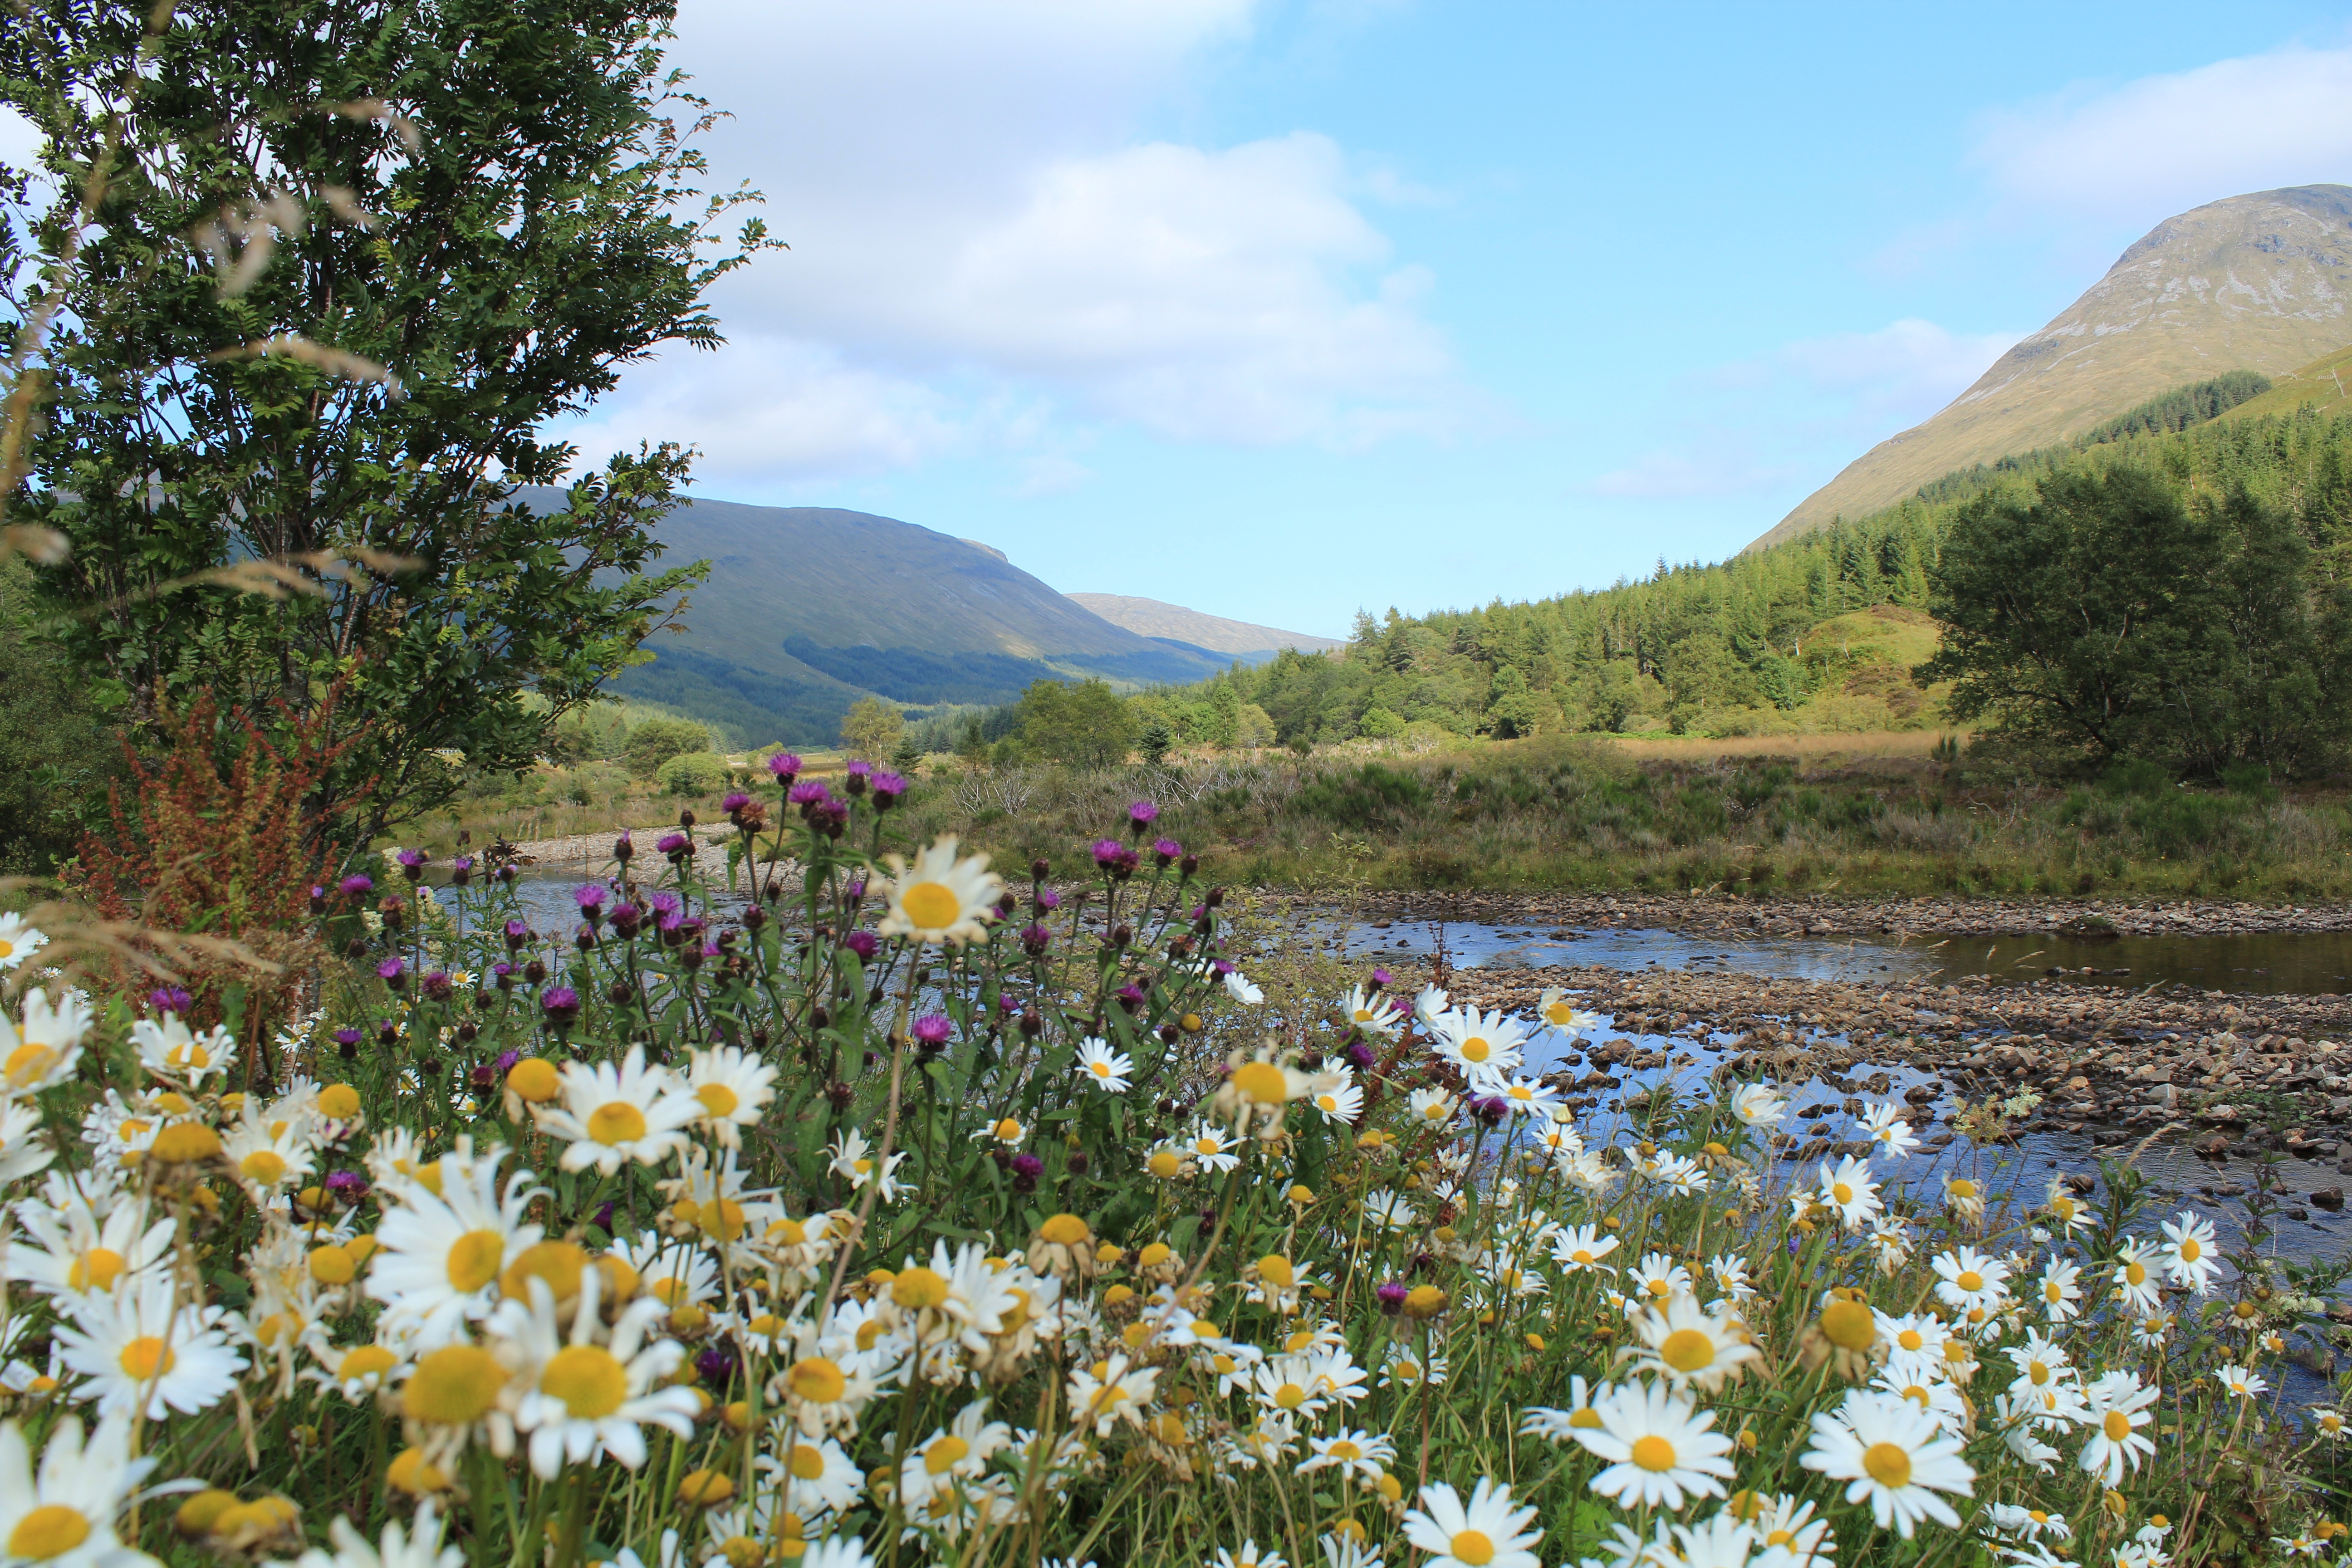
landscape, mountain, meadow, flower, lake, valley, flora, wildflower, flowers, plateau, scotland, ecosystem, highlands and islands